Carlos Troyer

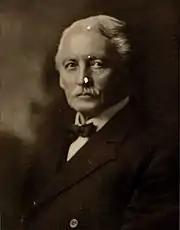
From a 1909 magazine

Carlos Troyer, (January 12, 1837 – July 26, 1920) born Charles Troyer, was an American composer known for his musical arrangements of traditional Native American melodies.